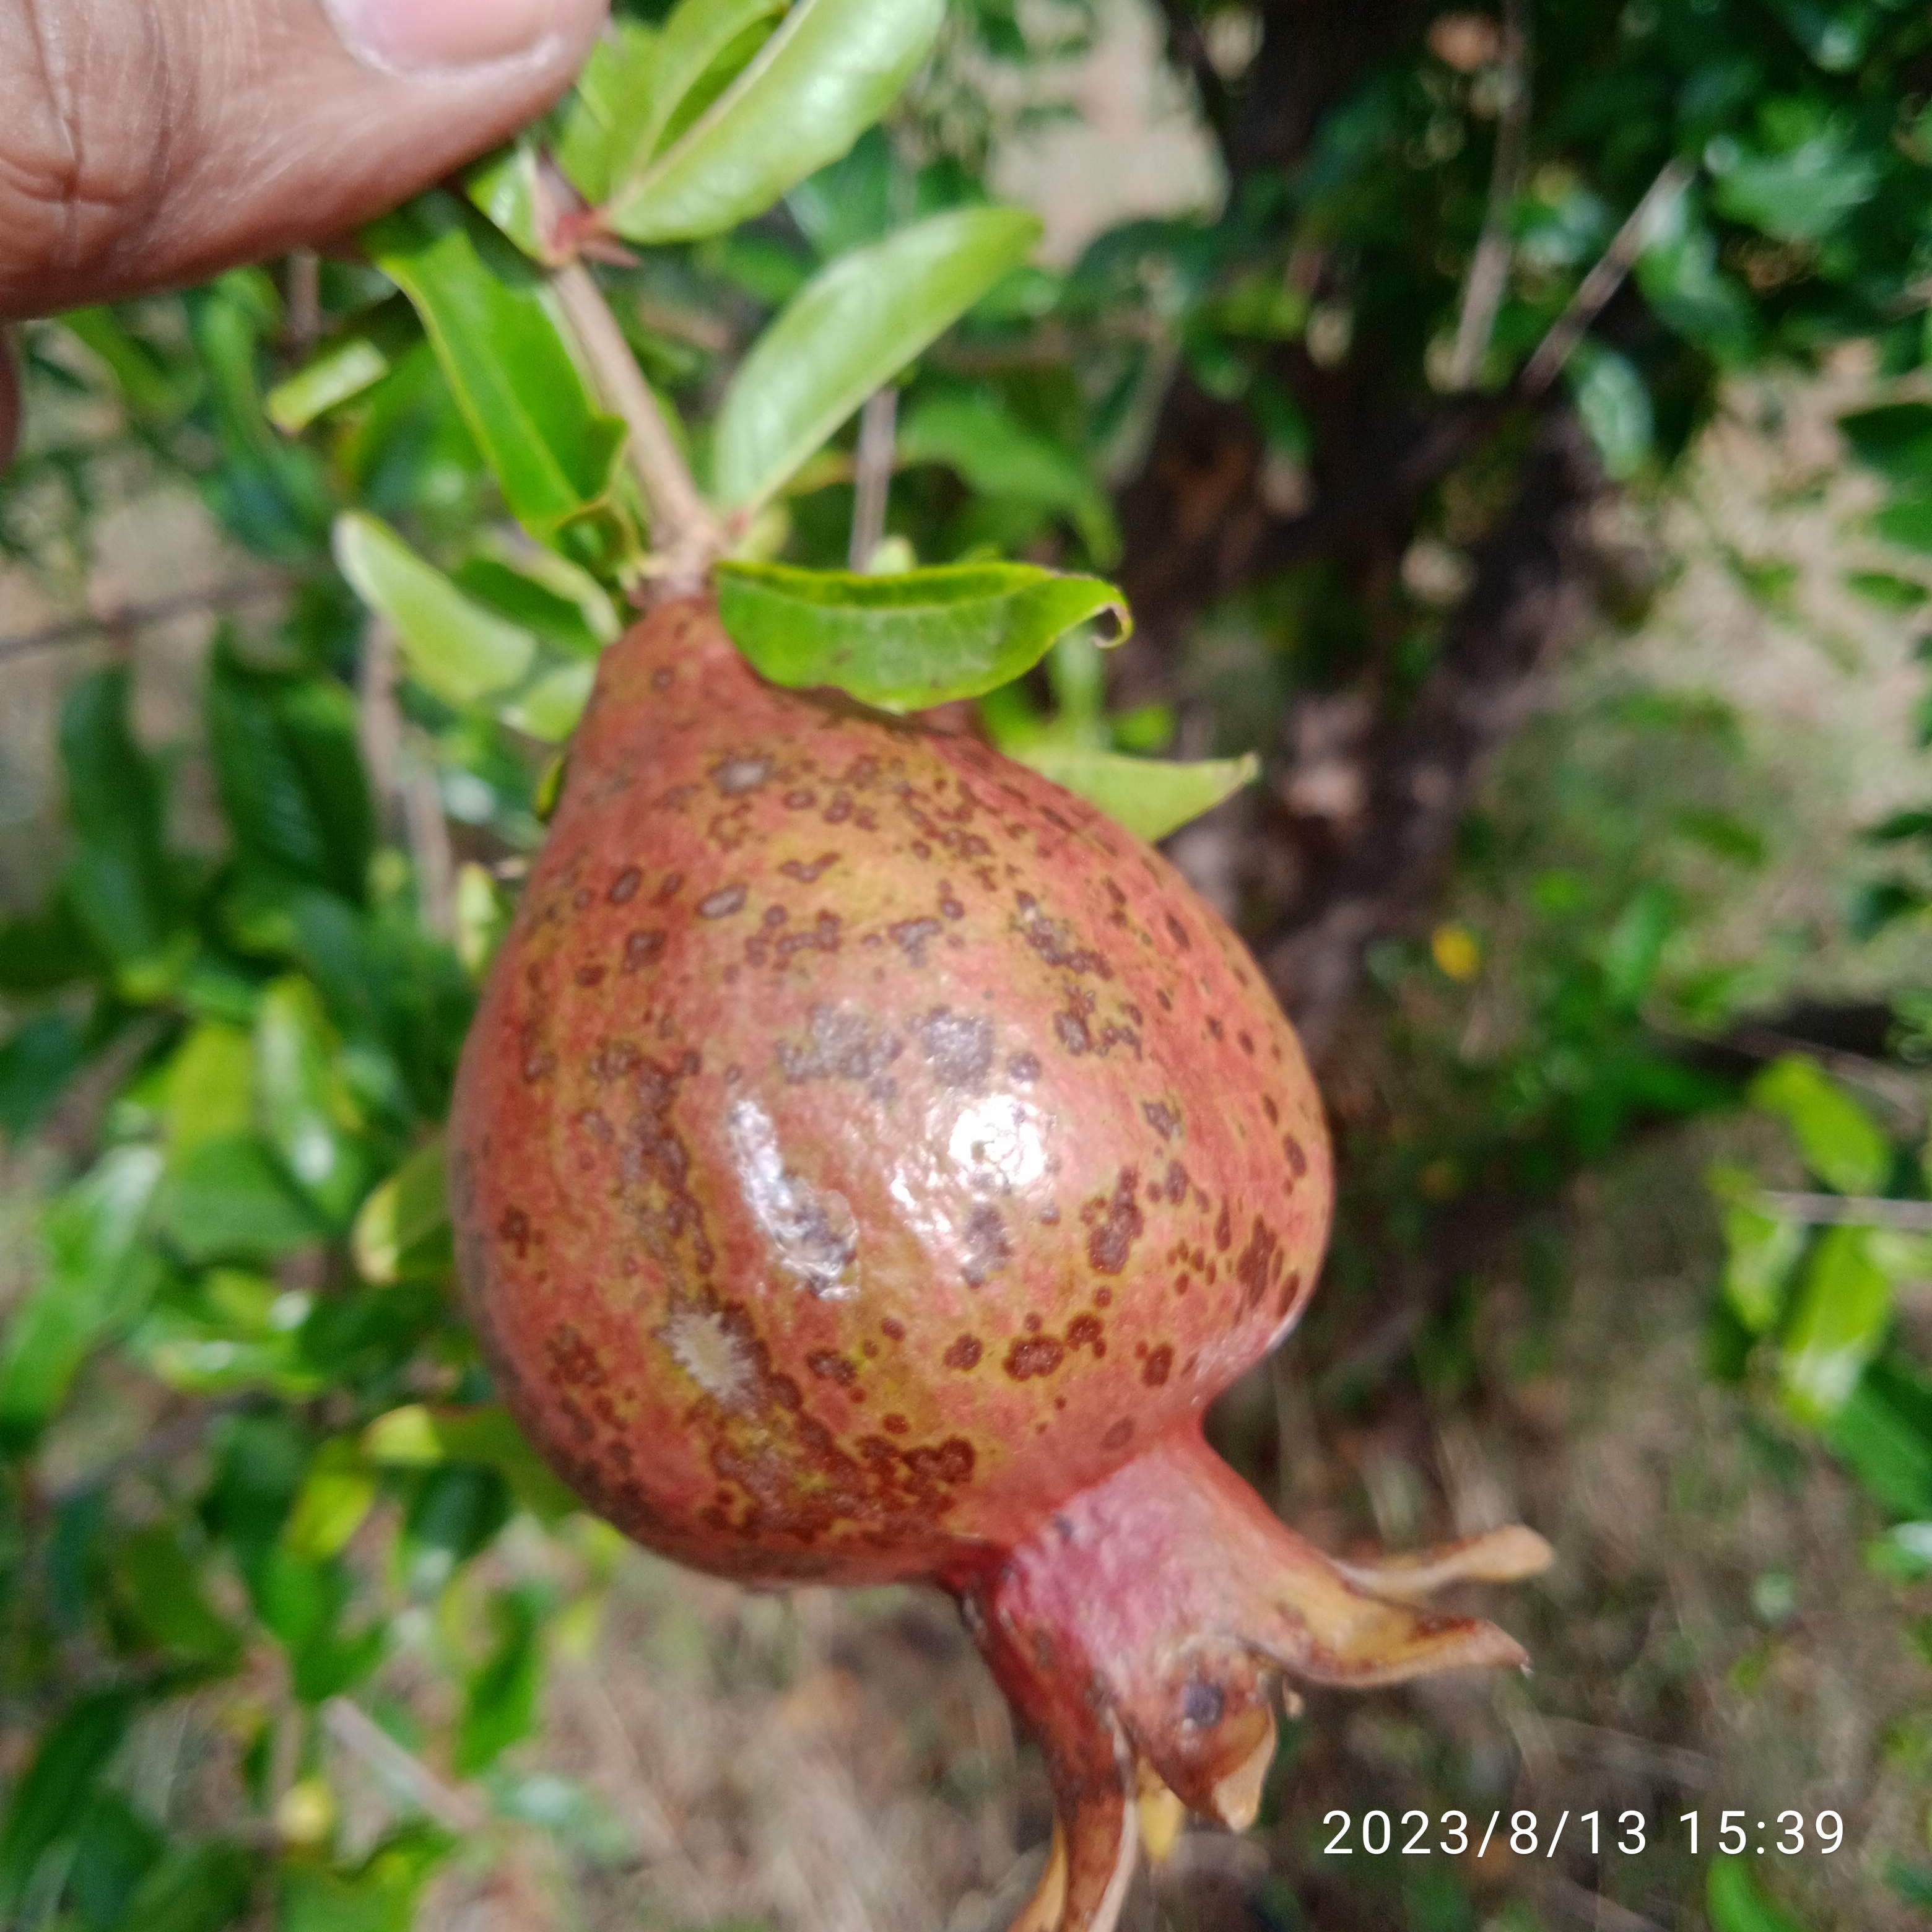
Label: Cercospora